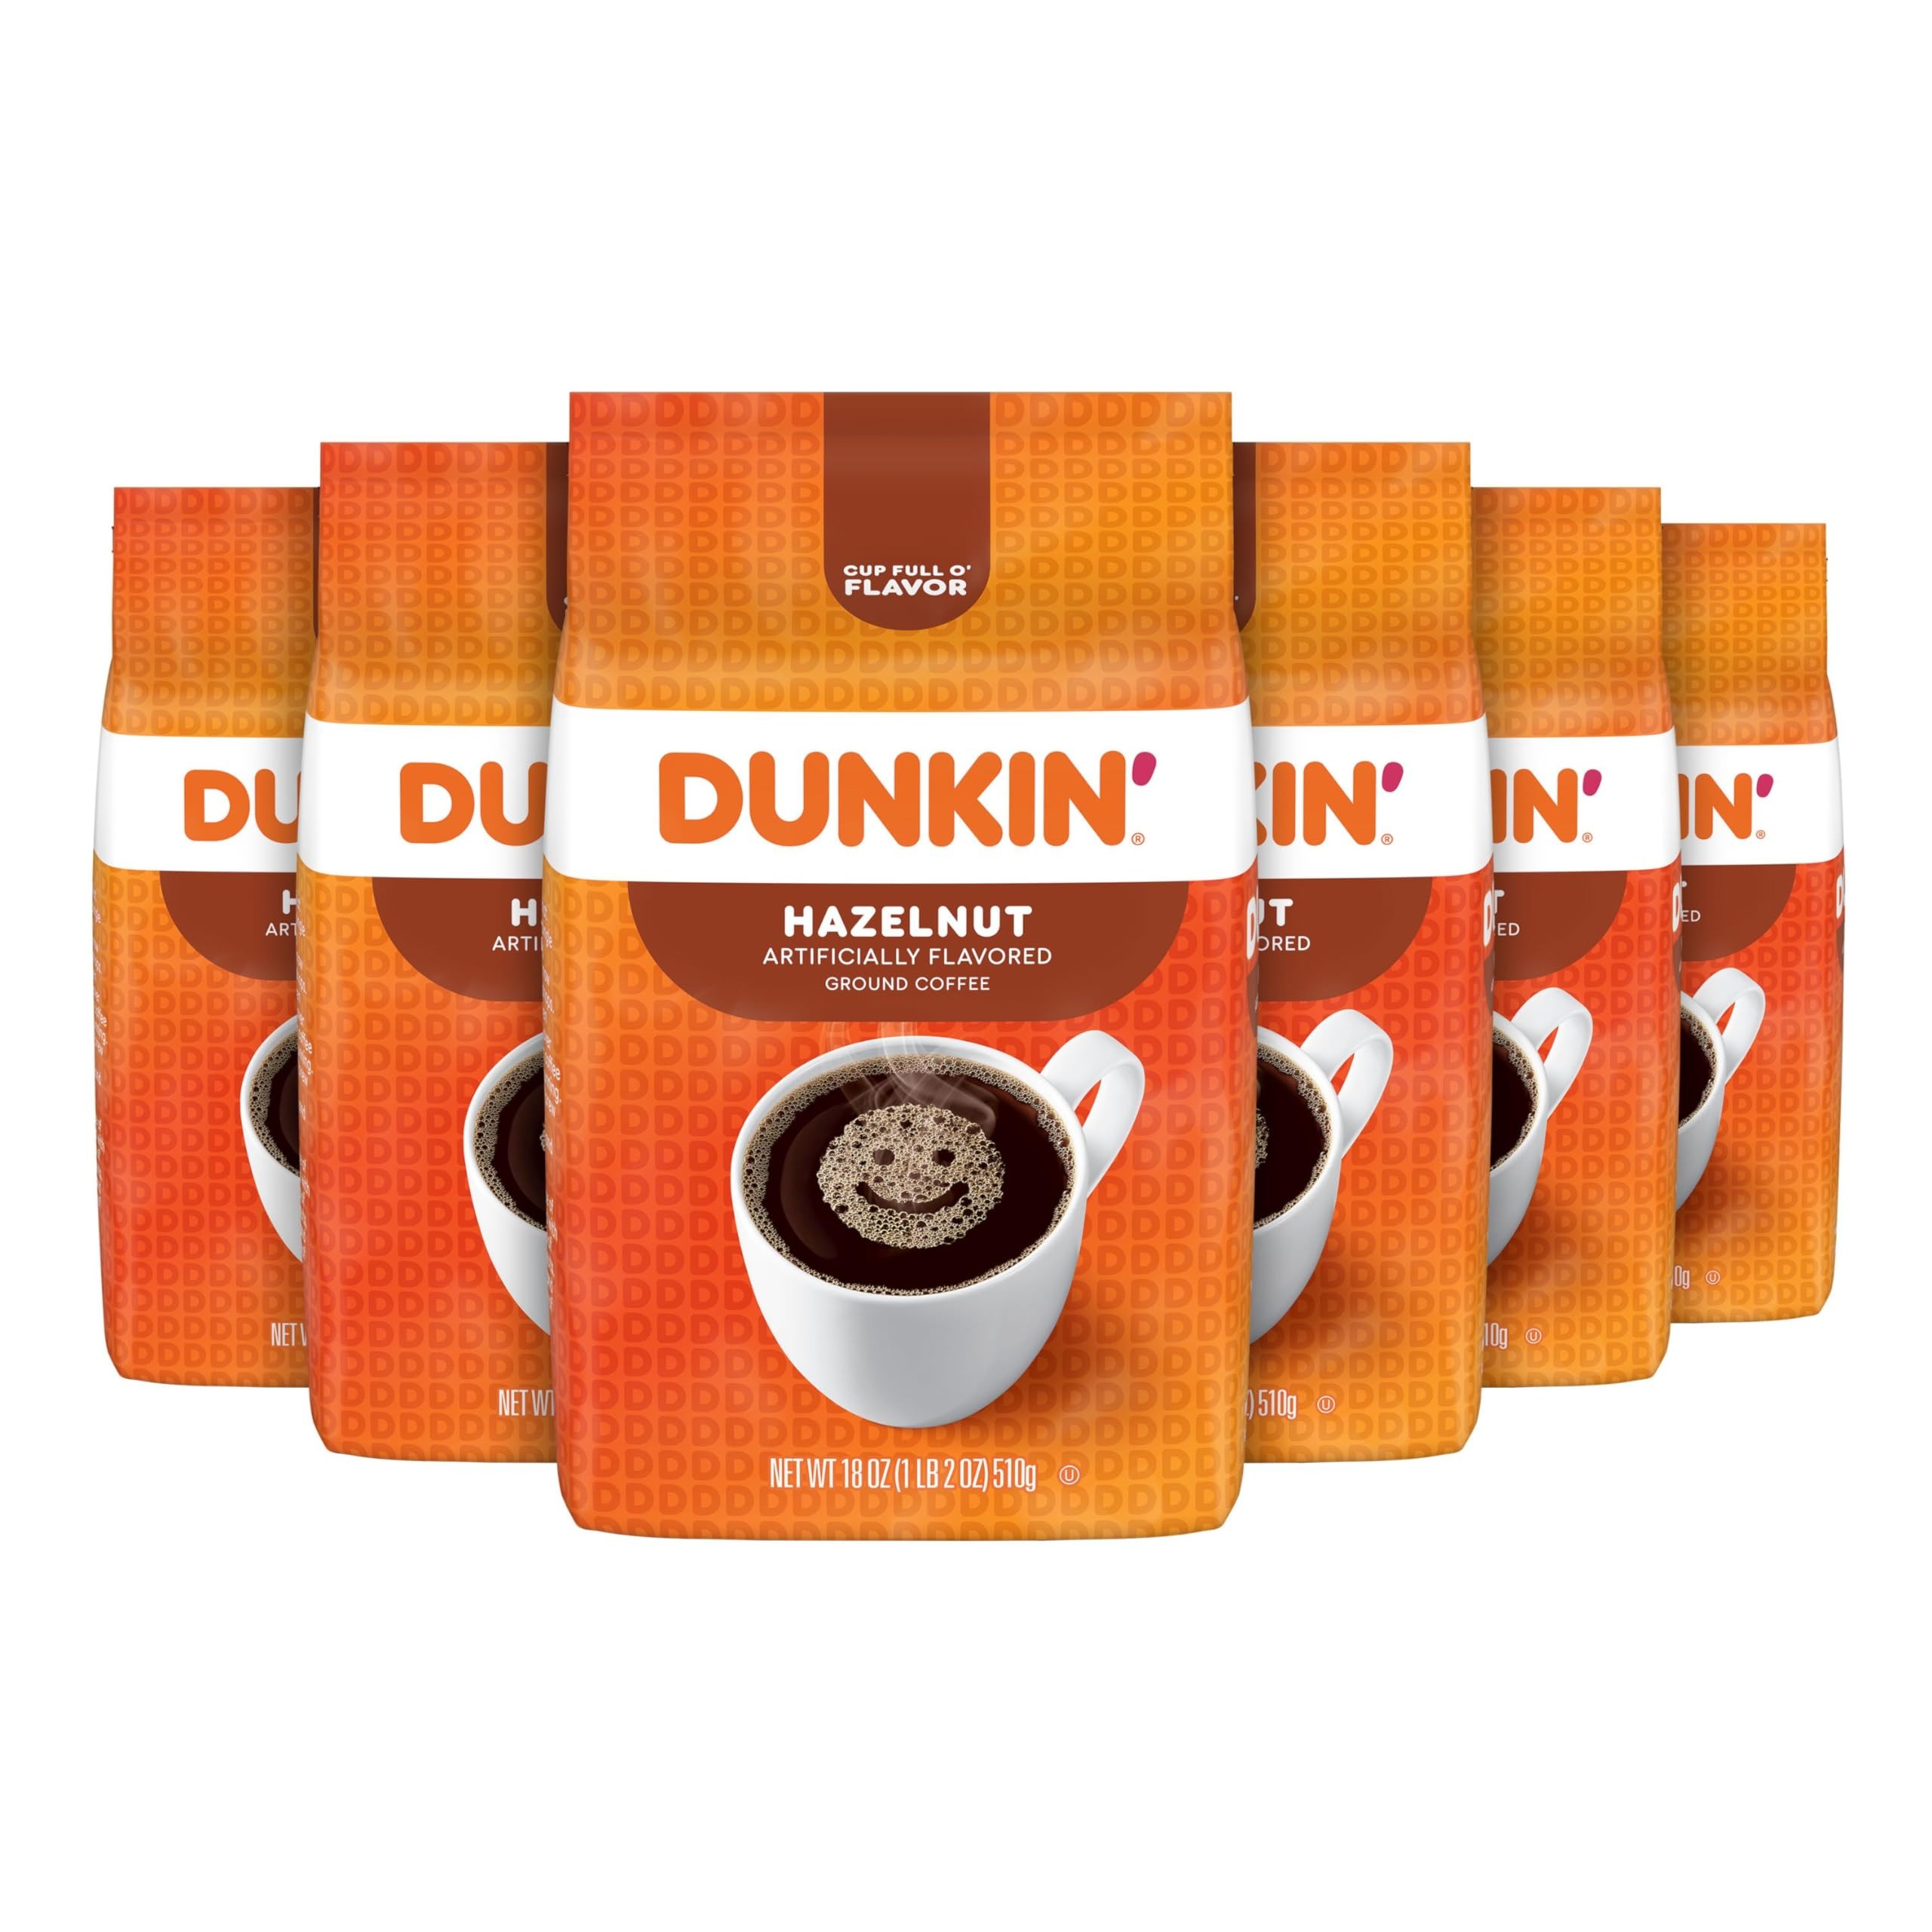
Item Name: Dunkin' Hazelnut Flavored Ground Coffee, 18 Ounce (Pack of 6)
Bullet Point 1: Contains six (6) 18-ounce bag of Dunkin' Hazelnut artificially flavored ground coffee
Bullet Point 2: Premium Arabica coffee grown, picked, and graded to our Dunkin' standards
Bullet Point 3: A smooth and flavorful medium roast coffee, specially blended and roasted to deliver the same great taste as the brewed Dunkin' coffee available in Dunkin' shops
Bullet Point 4: Clean and crisp hazelnut flavor
Bullet Point 5: Try it Hot or Iced and Enjoy the great taste of Dunkin' at home
Value: 108.0
Unit: Ounce

Price: 13.48